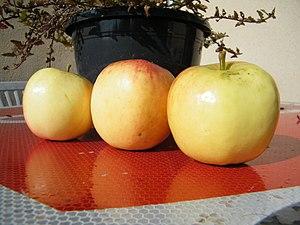
Florina (Querina). La variété peut devenir très jaune, à l'ombre, en se rapprochant de la maturité.
Florina est un cultivar de pommier domestique ; son nom commercial est Querina.